Nuclear power in China

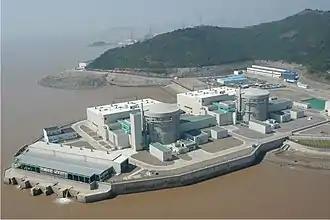
Qinshan Nuclear Power Plant, located in Zhejiang China

After the explosive progress in the 1950s, Chinese nuclear development slowed down possibly because of Cultural Revolution so only one nuclear test took place in 1970.